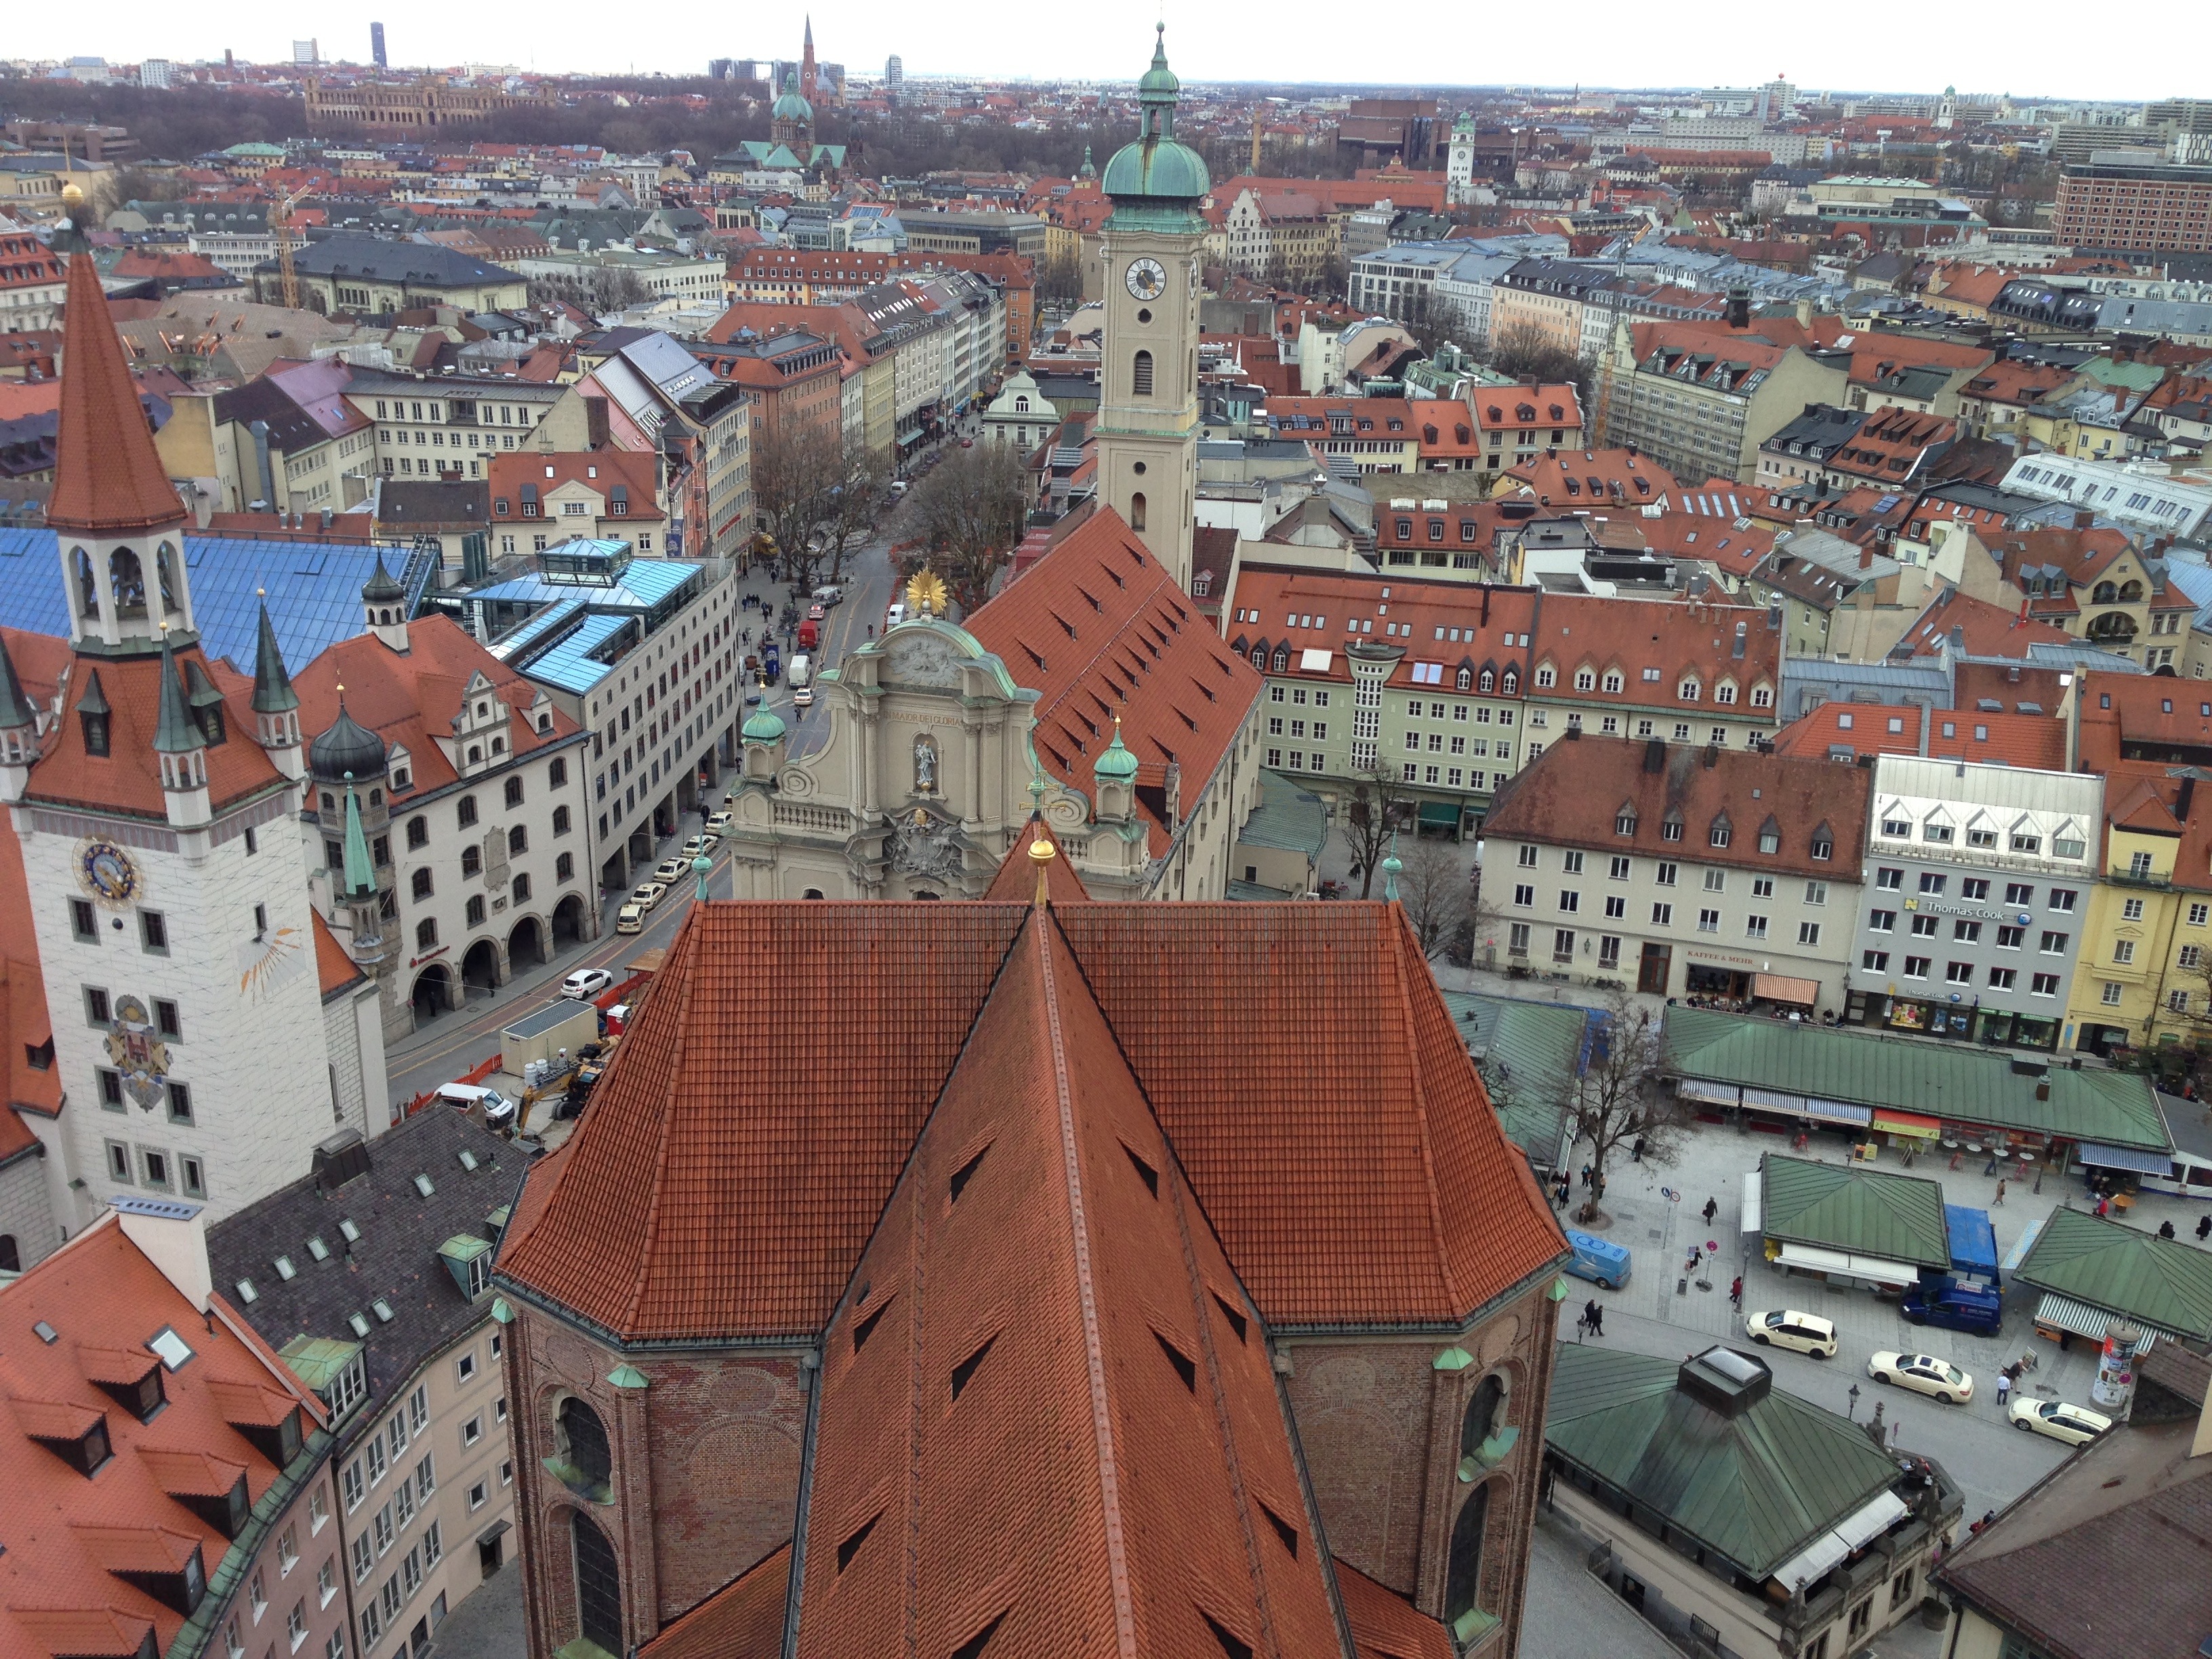
skyline, town, city, skyscraper, cityscape, panorama, downtown, homes, bavaria, munich, metropolis, neighbourhood, bird's eye view, aerial photography, urban area, residential area, human settlement, magnificent buildings